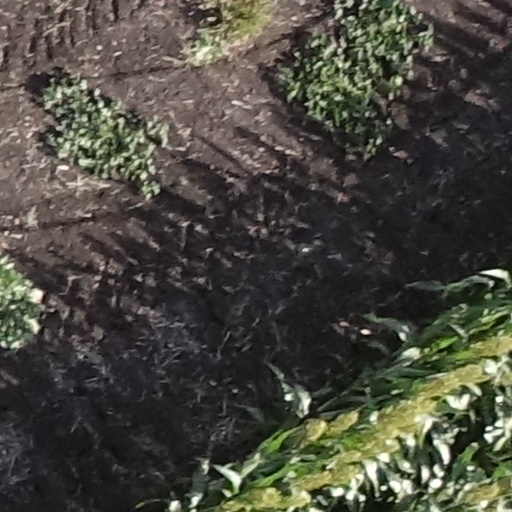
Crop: sorghum